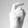
ASL letter: X